Marc Mboua

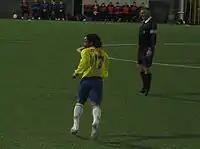
Mboua at Cambuur

In 2006, he followed the path of many African footballers to France, where he joined SC Feignies in the CFA2 division. Here he stayed for only one season before moving to the Netherlands, to join Eerste Divisie side SC Cambuur.